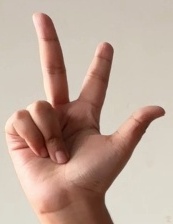
ASL sign: 3